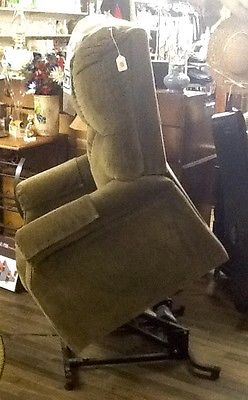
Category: chair